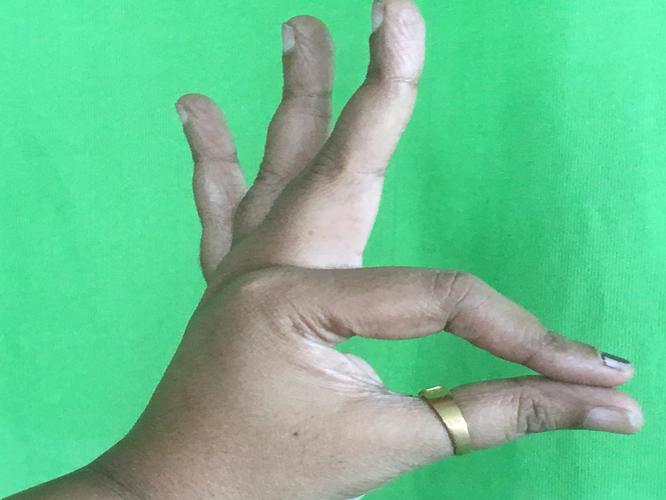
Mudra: Hamsasyam
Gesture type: single_hand